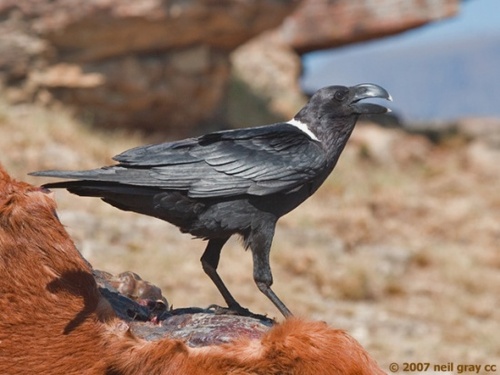
this is a black bird with a white nape and a large black beak.
a medium sized bird that is mostly black all over with a very thick and hooked billa medium size black bird, with a black curved, white tipped bill, and a white patch separating nape from back.
this black bird has larger features compared to the rest of its body with long black tarsus and a large black bill that is downturned with white specks at the end.
this bird is black with white on its neck and has a long, pointy beak.
this black bird has long black legs and along, black curved beak.
this bird has wings that are gray and a hint of blacka small black bird with long legs, a small head, and a black beak that has a downward curve.
this bird has a black crown, black primaries, and a black belly.
this bird has a black crown, black primaries, and a black belly.
Species: White Necked Raven